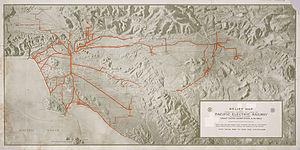
Newport Beach est une municipalité du comté d'Orange, en Californie, située à 16 km au sud de Santa Ana. La ville avait une population de 85 186 habitants en 2010.